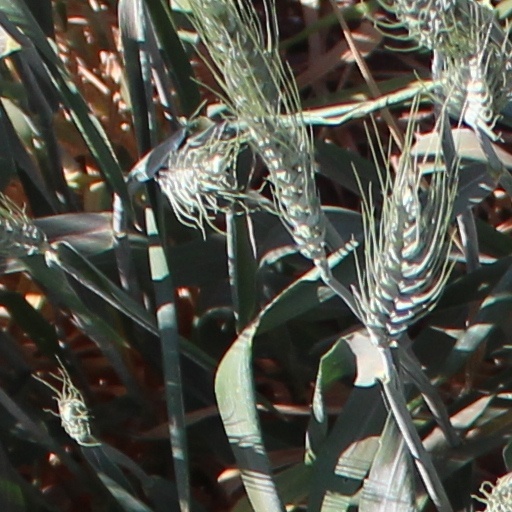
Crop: wheat